Wicked Woman (film)

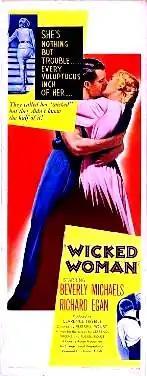
Theatrical release poster

Wicked Woman is a 1953 American film noir starring Beverly Michaels, Richard Egan, Percy Helton, and Evelyn Scott. Directed by Russell Rouse, the film was written by Rouse and Clarence Greene.